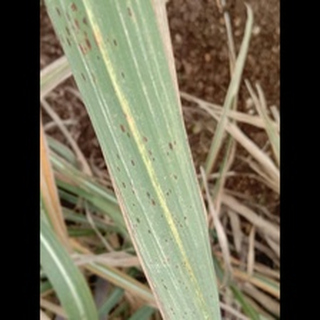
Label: sugarcane_rust